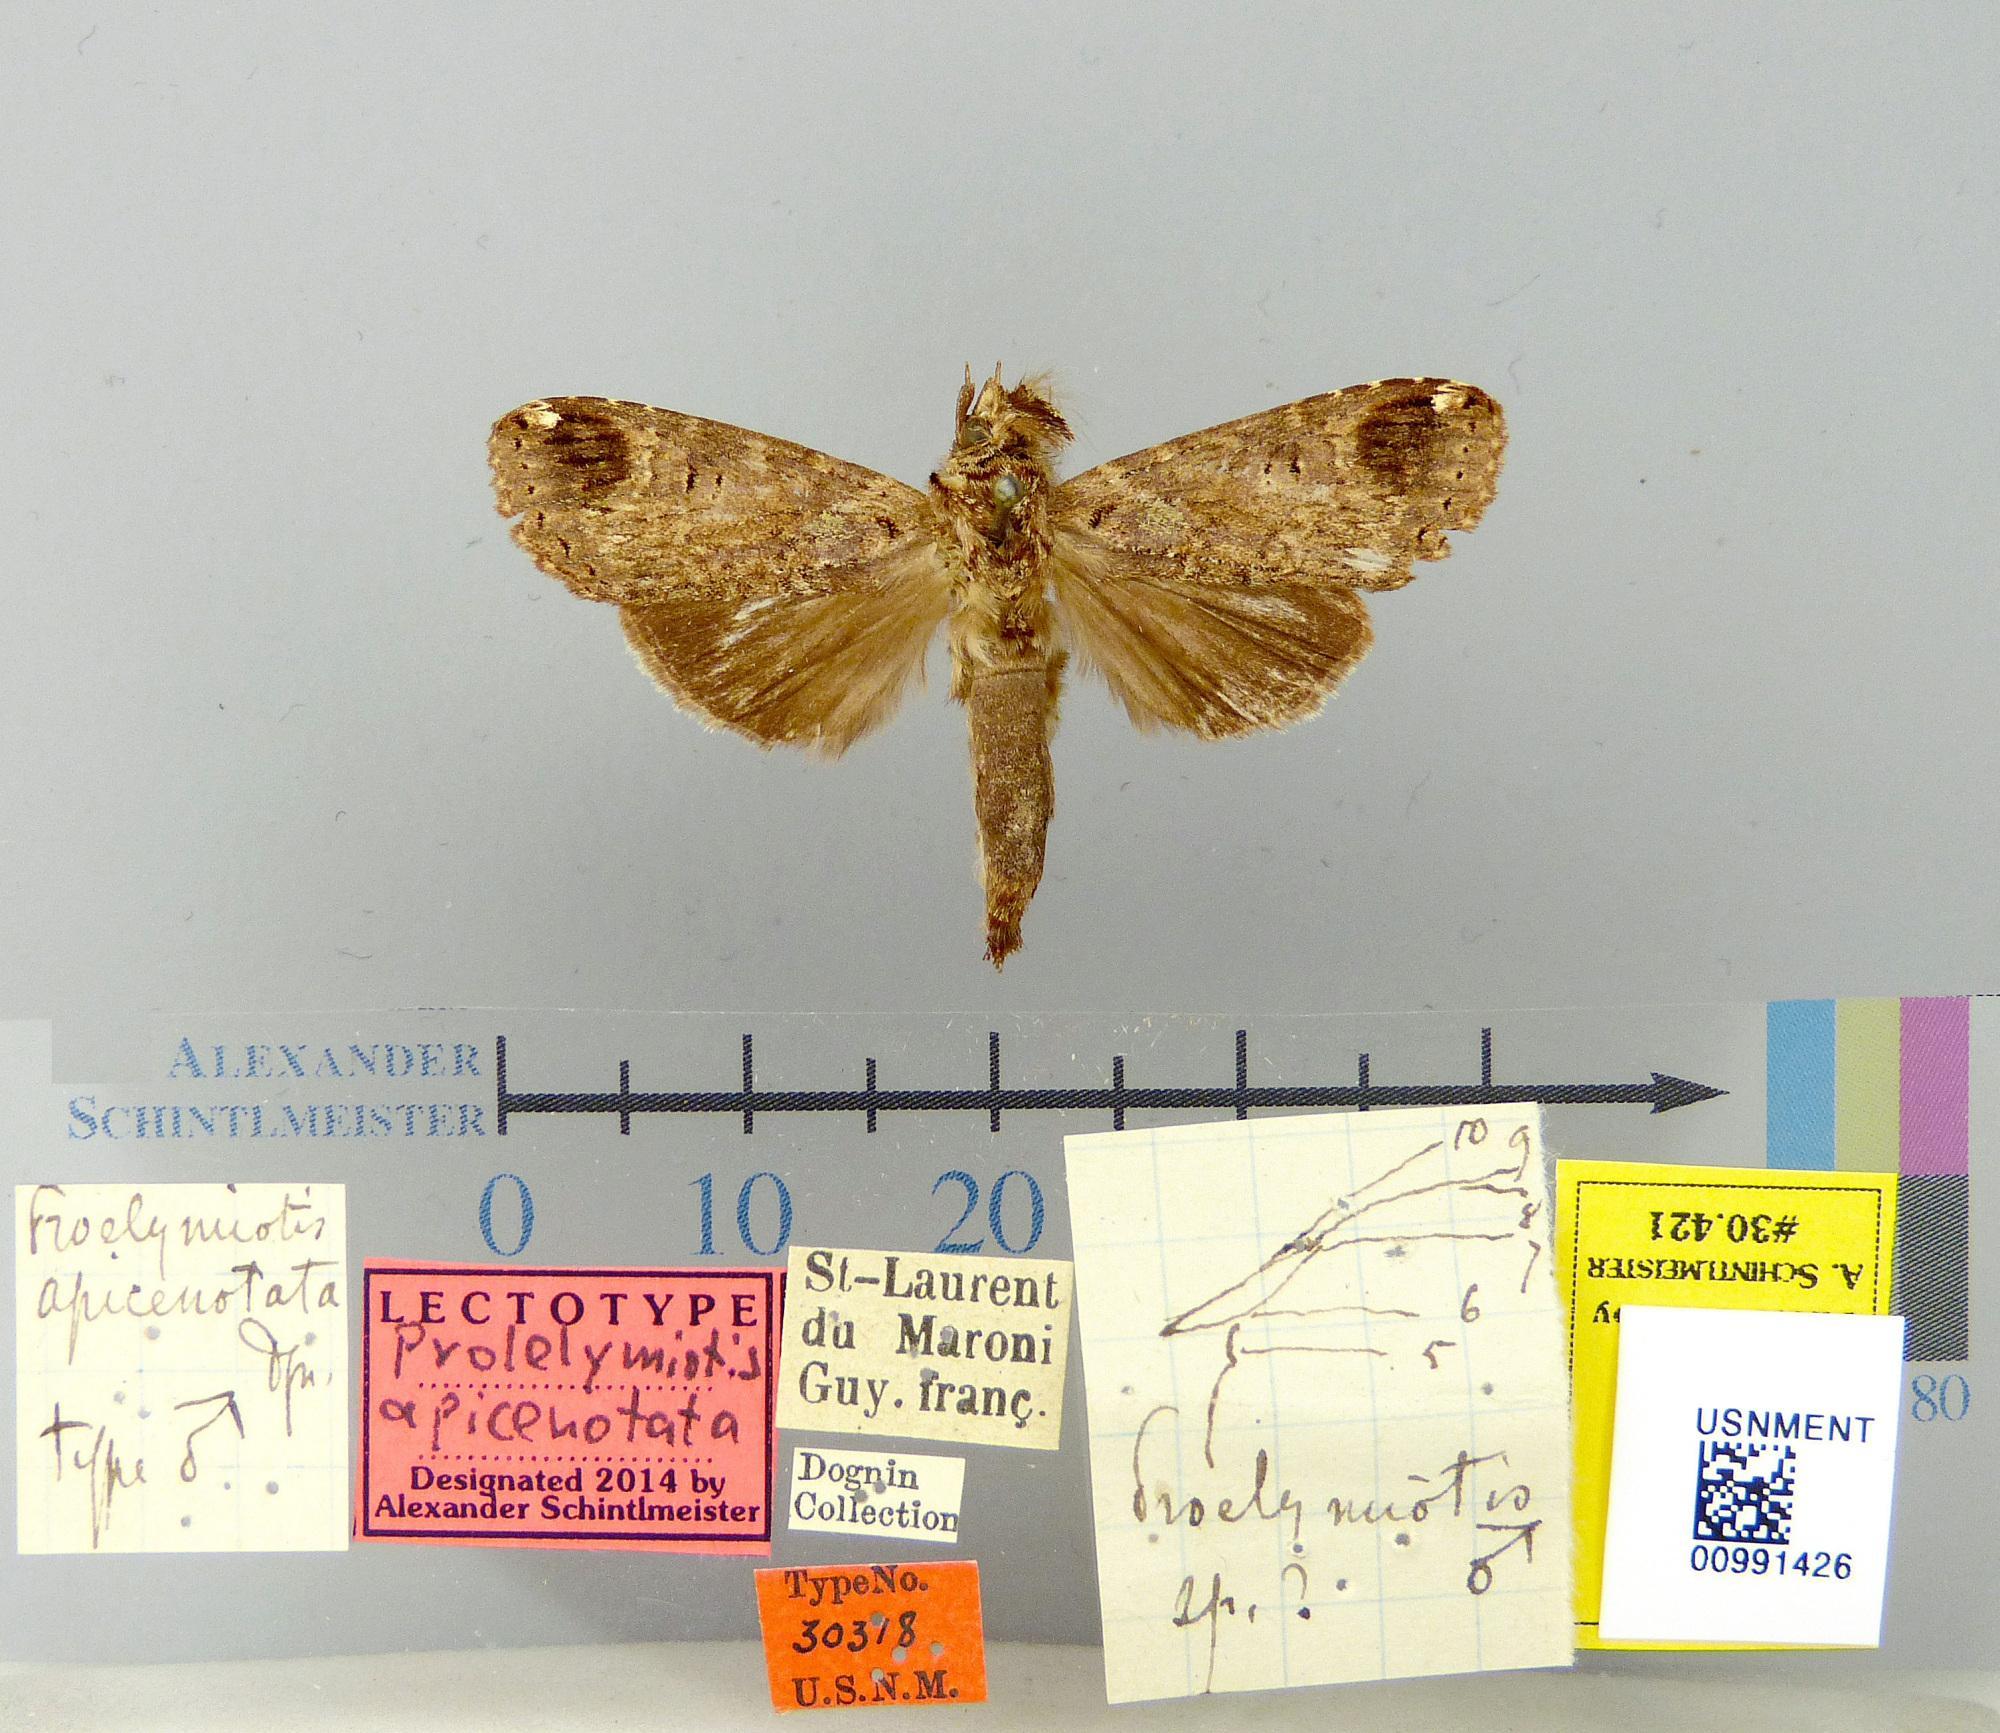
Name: Proelymiotis apicenotata
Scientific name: Proelymiotis apicenotata Dognin, 1909
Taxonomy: Animalia, Arthropoda, Insecta, Lepidoptera, Notodontidae
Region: [Not Stated]
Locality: St. Laurent, Maroni, French Guiana, France
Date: [Not Stated]